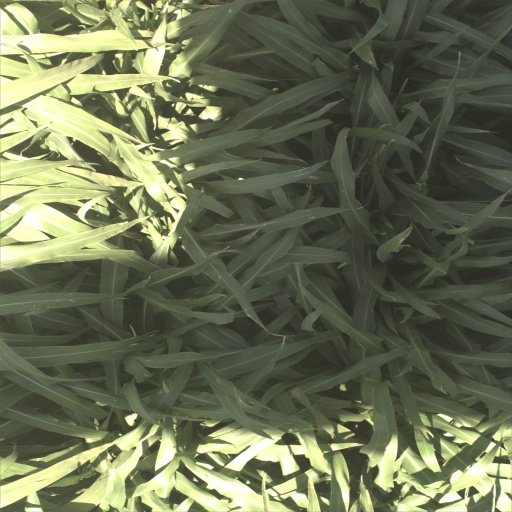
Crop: sorghum